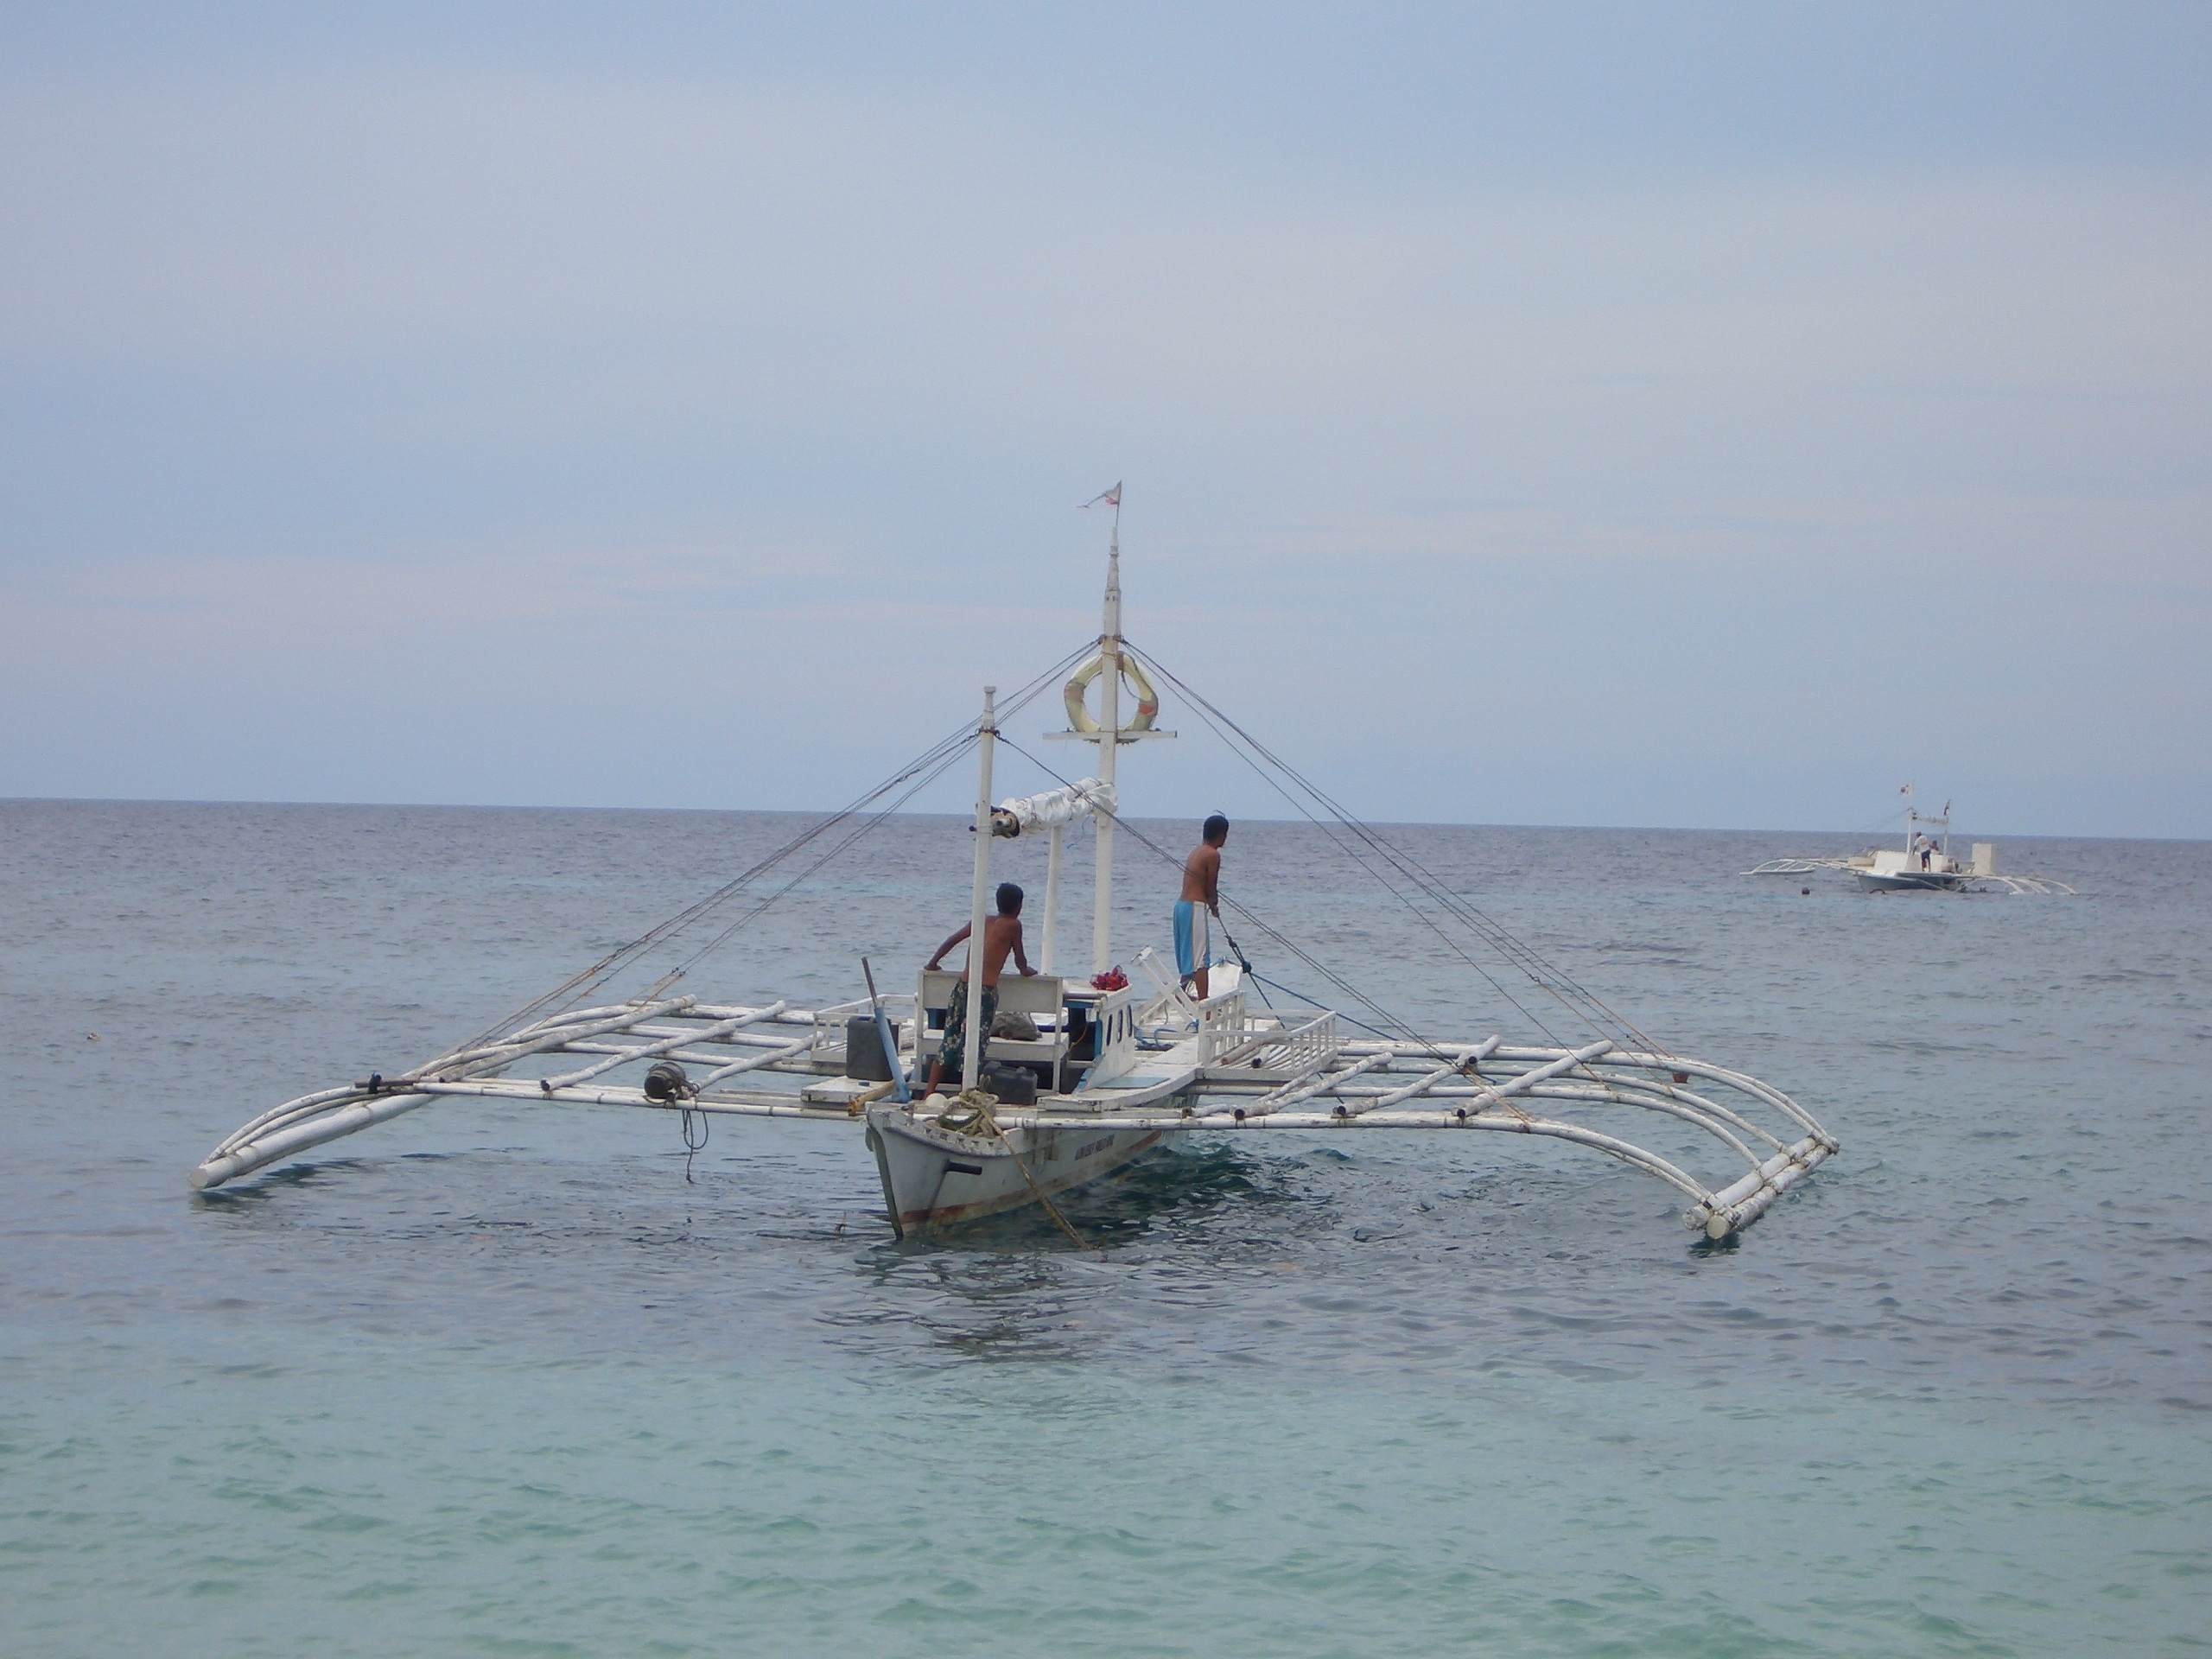
beach, sea, coast, water, sand, boat, summer, boot, vehicle, mast, sailing, holiday, bay, asia, sailboat, boating, sail, watercraft, sailing ship, beach sea, fishing vessel, by the sea, beautiful beaches